John Beauchamp, 1st Baron Beauchamp of Warwick

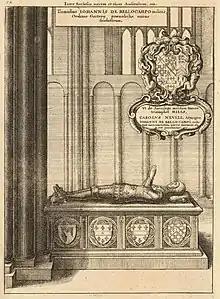
Chest tomb of Sir John de Beauchamp, 1st Baron Beauchamp, KG, in Old St Paul's Cathedral, drawn in 1658 by Wenceslaus Hollar

Admiral of the Fleet John Paveley de Beauchamp, 1st Baron Beauchamp de Warwick KG (c. 1316 – 2 December 1360) was the third son of Guy de Beauchamp, 10th Earl of Warwick, and brother of Thomas de Beauchamp, 11th Earl of Warwick, with whom he became a founder and the tenth Knight of the Order of the Garter in 1348.